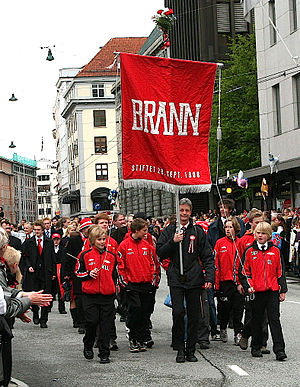
SK Brann
Sportsklubben Brann i 17. maj prosesjonen i Bergen.
Sportsklubben Brann er en norsk fodboldklub, som spiller i Eliteserien. Klubben blev stiftet 26. september 1908 i Bergen, hvor den stadig holder til.